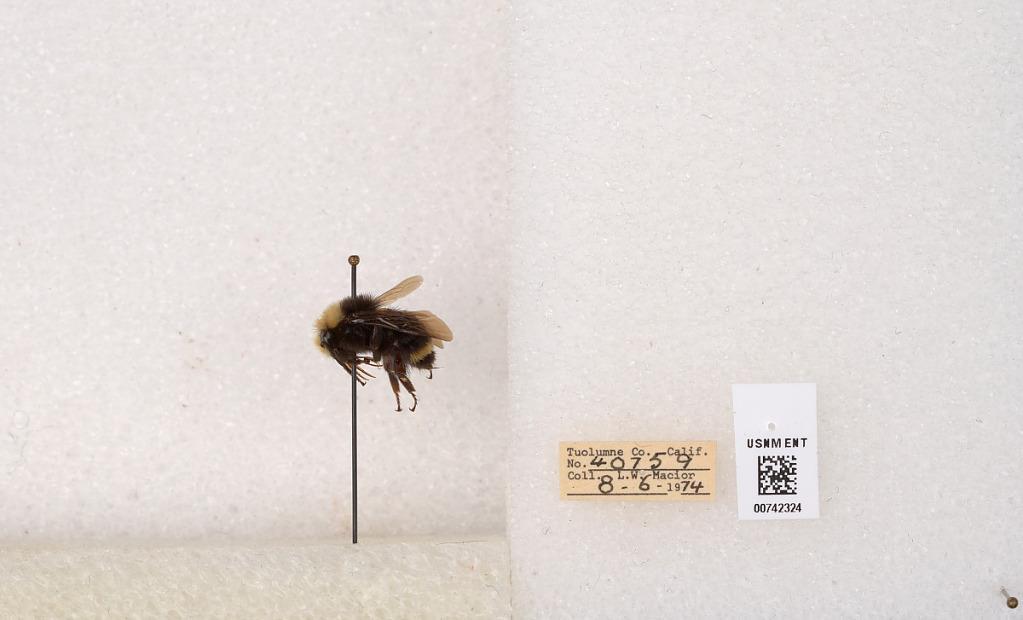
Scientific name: Bombus (Pyrobombus) vosnesenskii Radoszkowski
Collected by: L. Macior
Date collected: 1974-8-6
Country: United States
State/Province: California
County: Tuolumne
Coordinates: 38.0276, -119.955